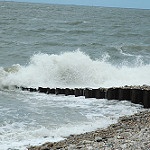
Label: sea